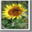
Label: sunflower